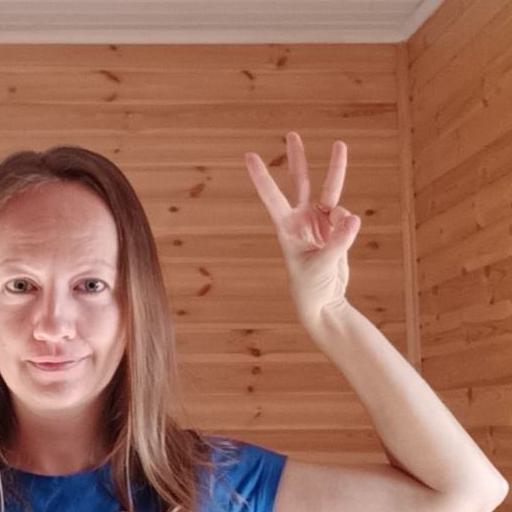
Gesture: three